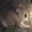
Label: mouse